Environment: real
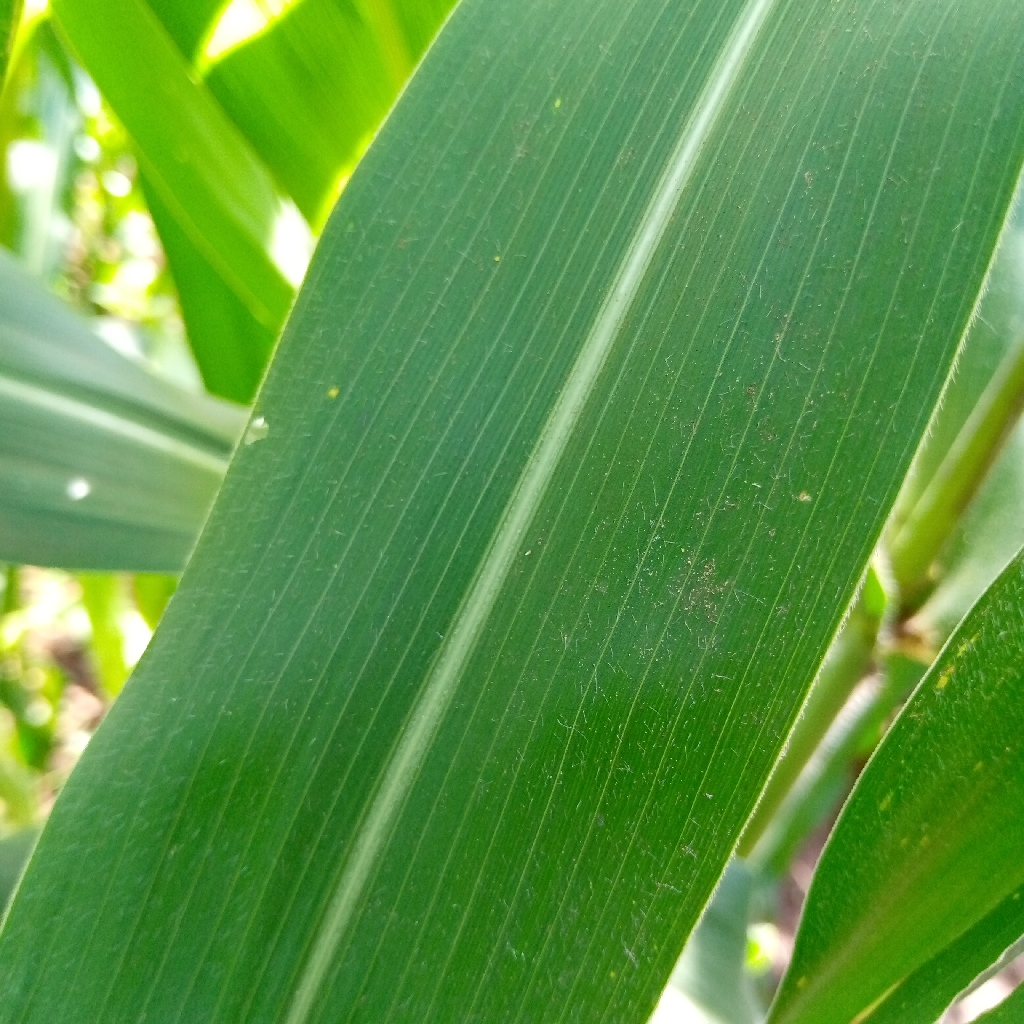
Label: healthy